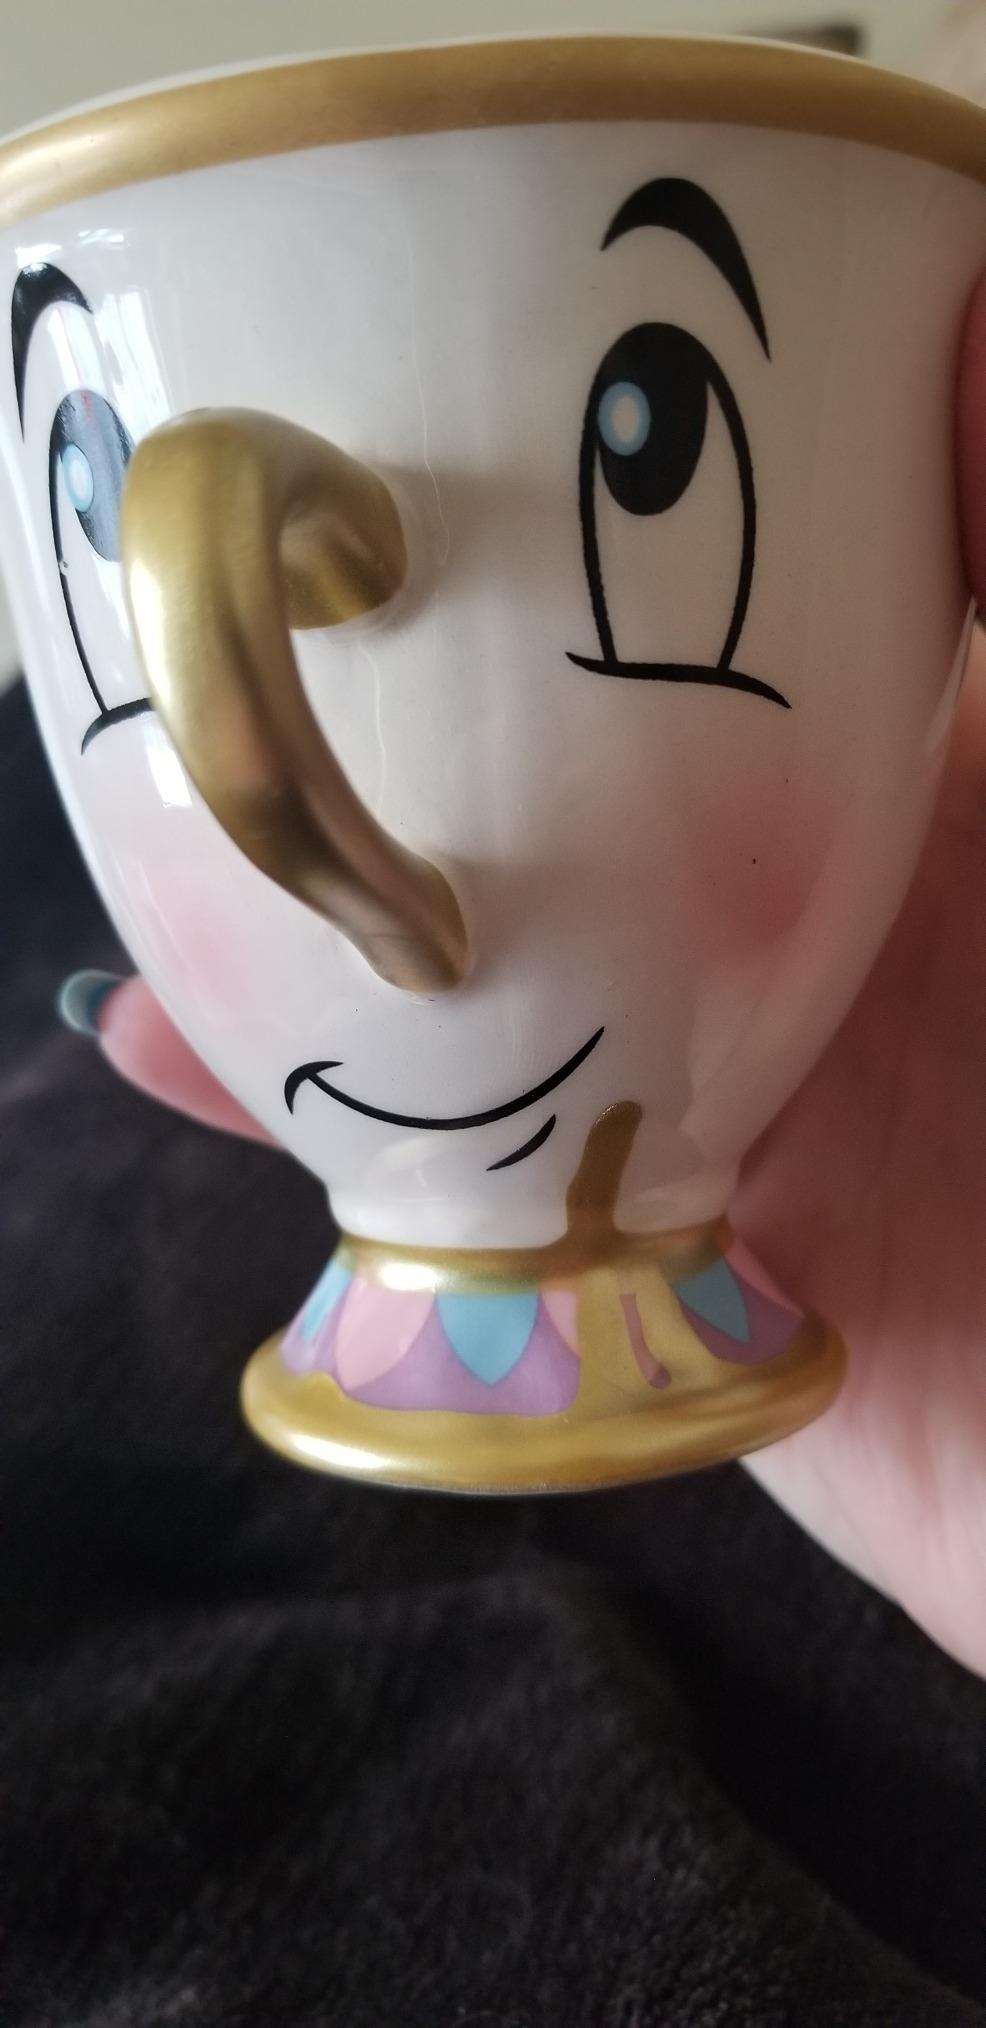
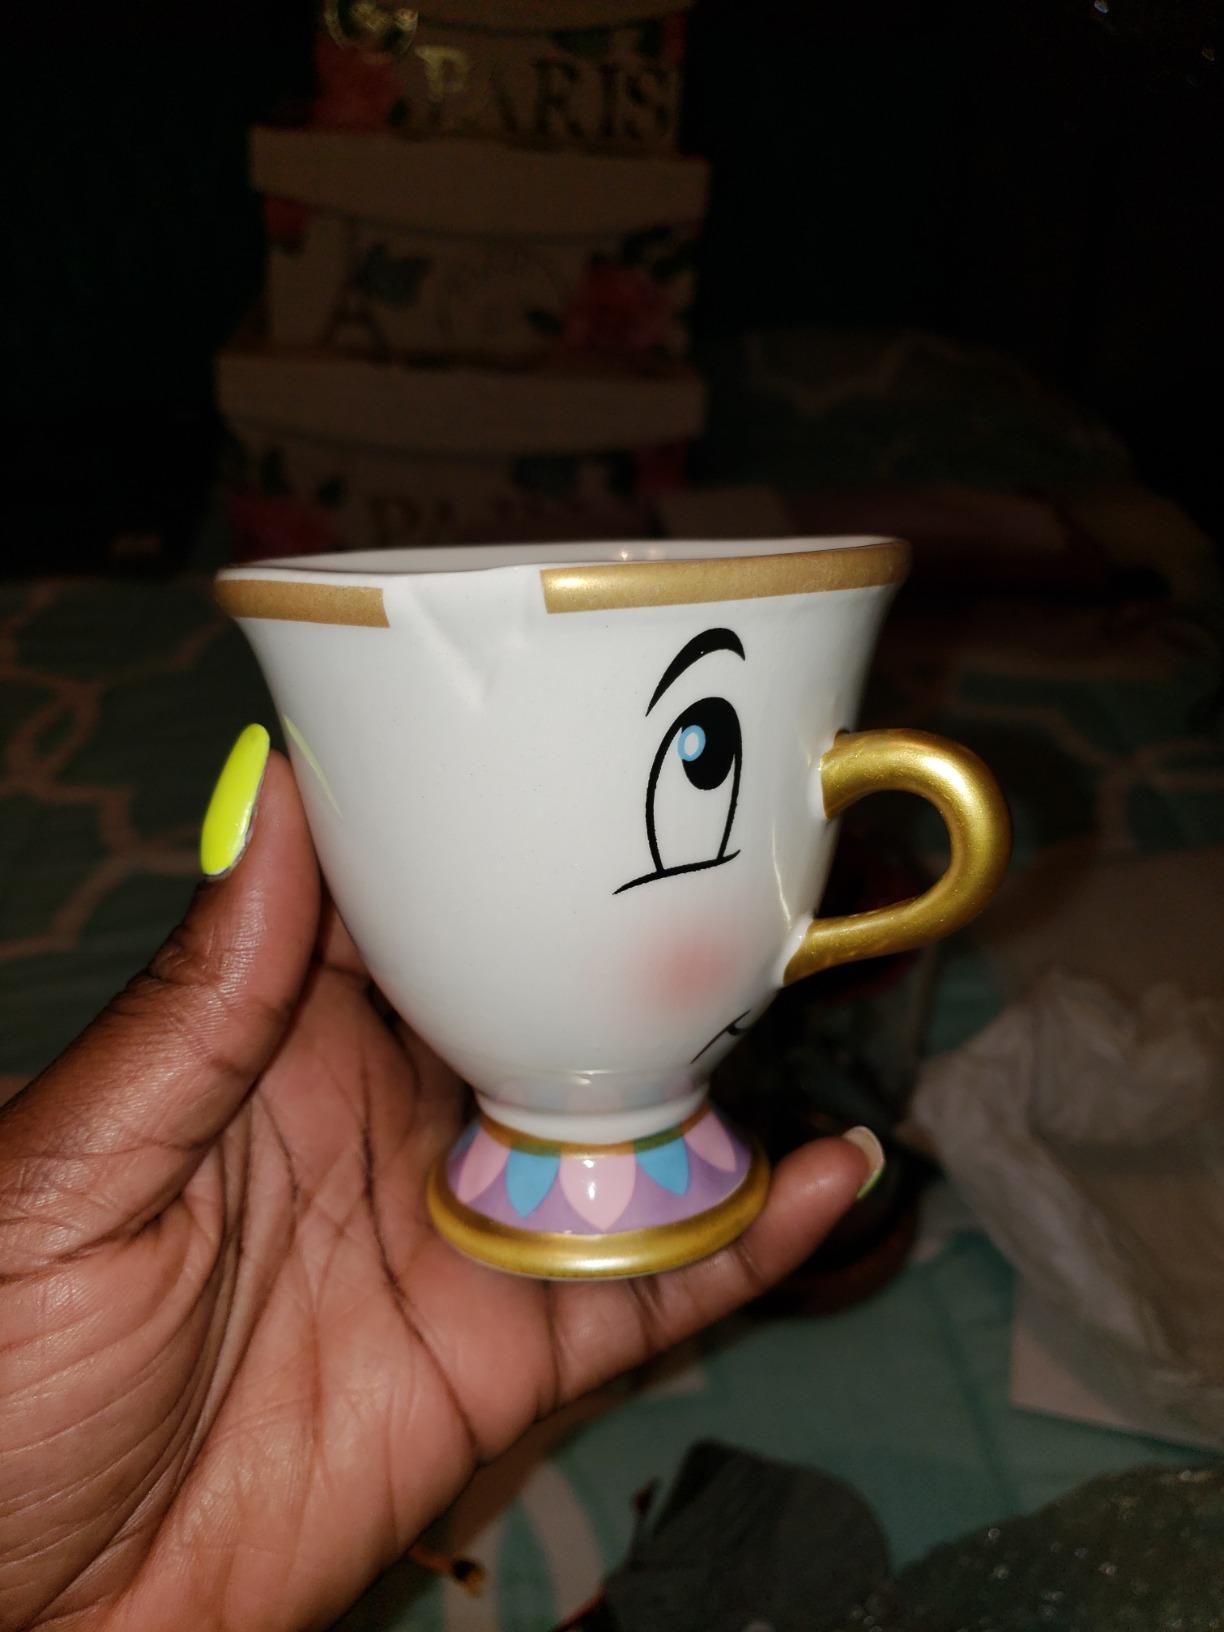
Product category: items_mug
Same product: yes